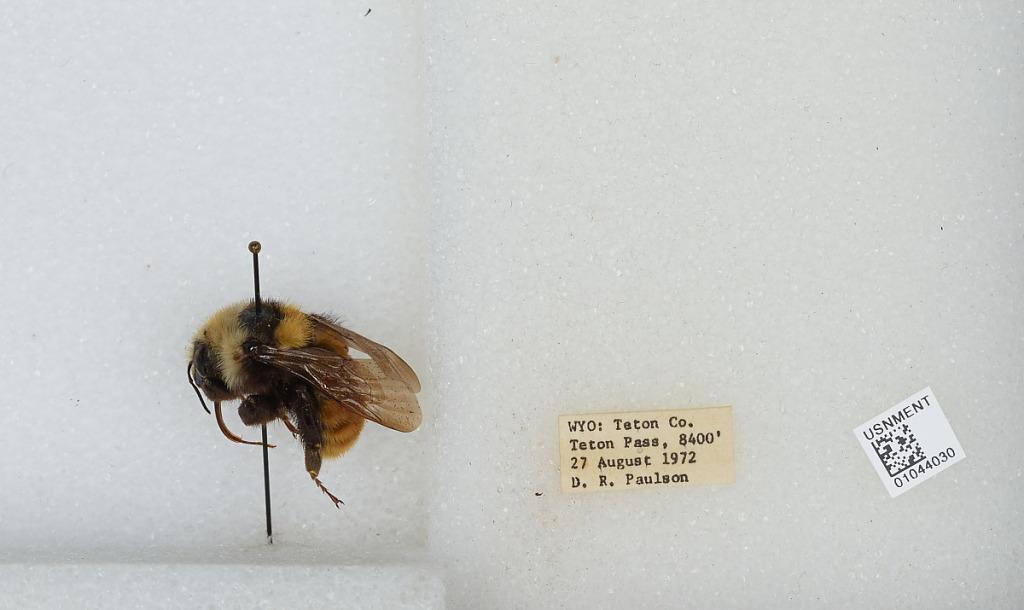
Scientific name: Bombus sp.
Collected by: D. Paulson
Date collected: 1972-8-27
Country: United States
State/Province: Wyoming
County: Teton
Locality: Teton Pass
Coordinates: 43.4975, -110.955